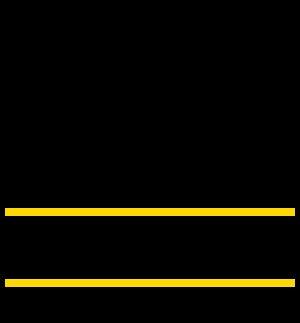
La Formule 1, communément abrégée en F1, est une discipline de sport automobile considérée comme la catégorie reine de ce sport. Elle a pris au fil des ans une dimension mondiale et elle est, avec les Jeux olympiques et la Coupe du monde de football, l'un des événements sportifs les plus médiatisés.